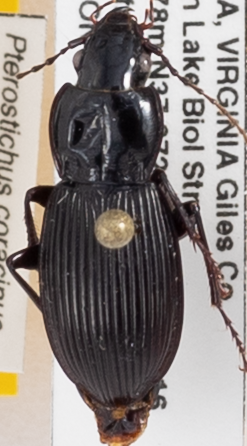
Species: Pterostichus coracinus
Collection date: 2018-09-25
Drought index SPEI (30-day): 1.594
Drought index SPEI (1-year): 1.69
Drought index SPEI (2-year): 1.594